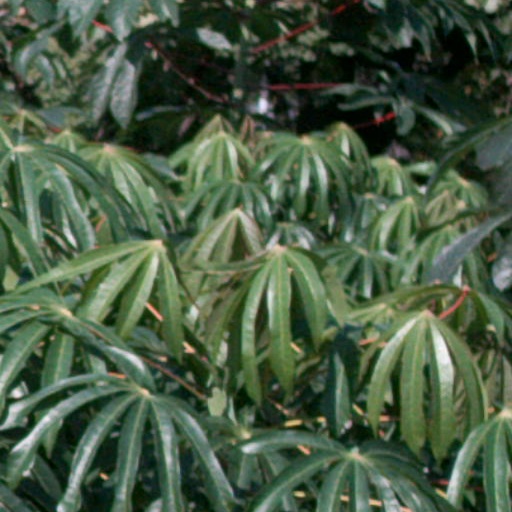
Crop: cassava